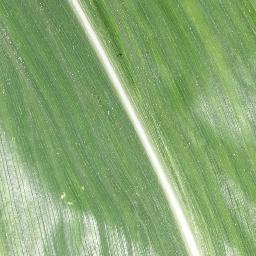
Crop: corn
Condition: (maize)_healthy